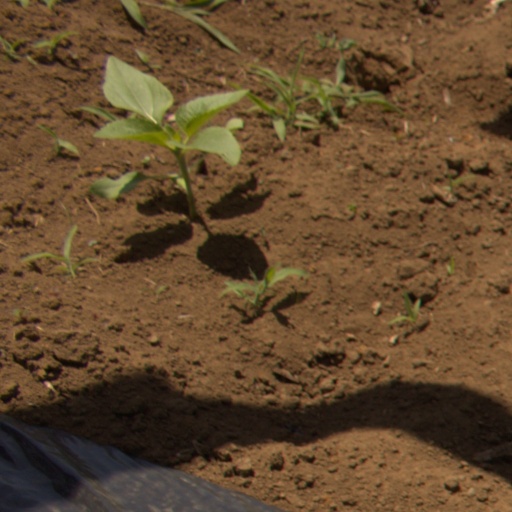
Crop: Jerusalem artichoke